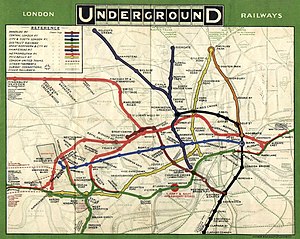
London Underground / Referencer
kopi på Commons
London Underground er et metrosystem, der betjener store dele af Storlondon og dele af naboområderne Buckinghamshire, Hertfordshire og Essex i Storbritannien.